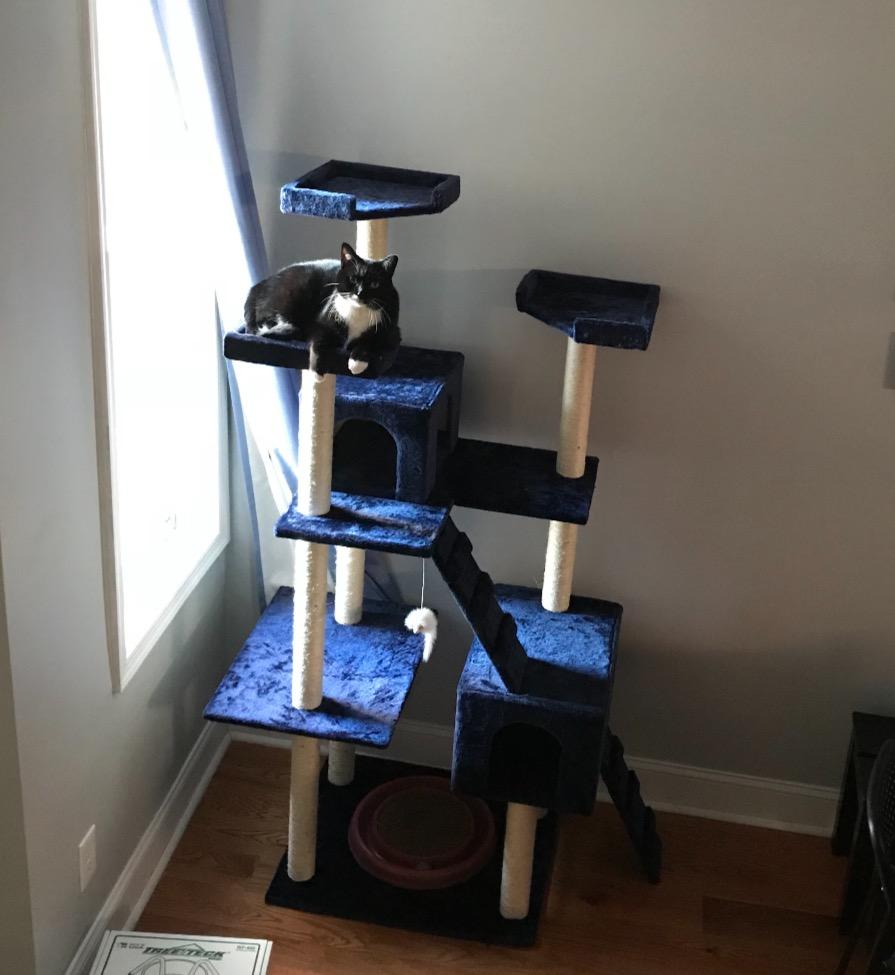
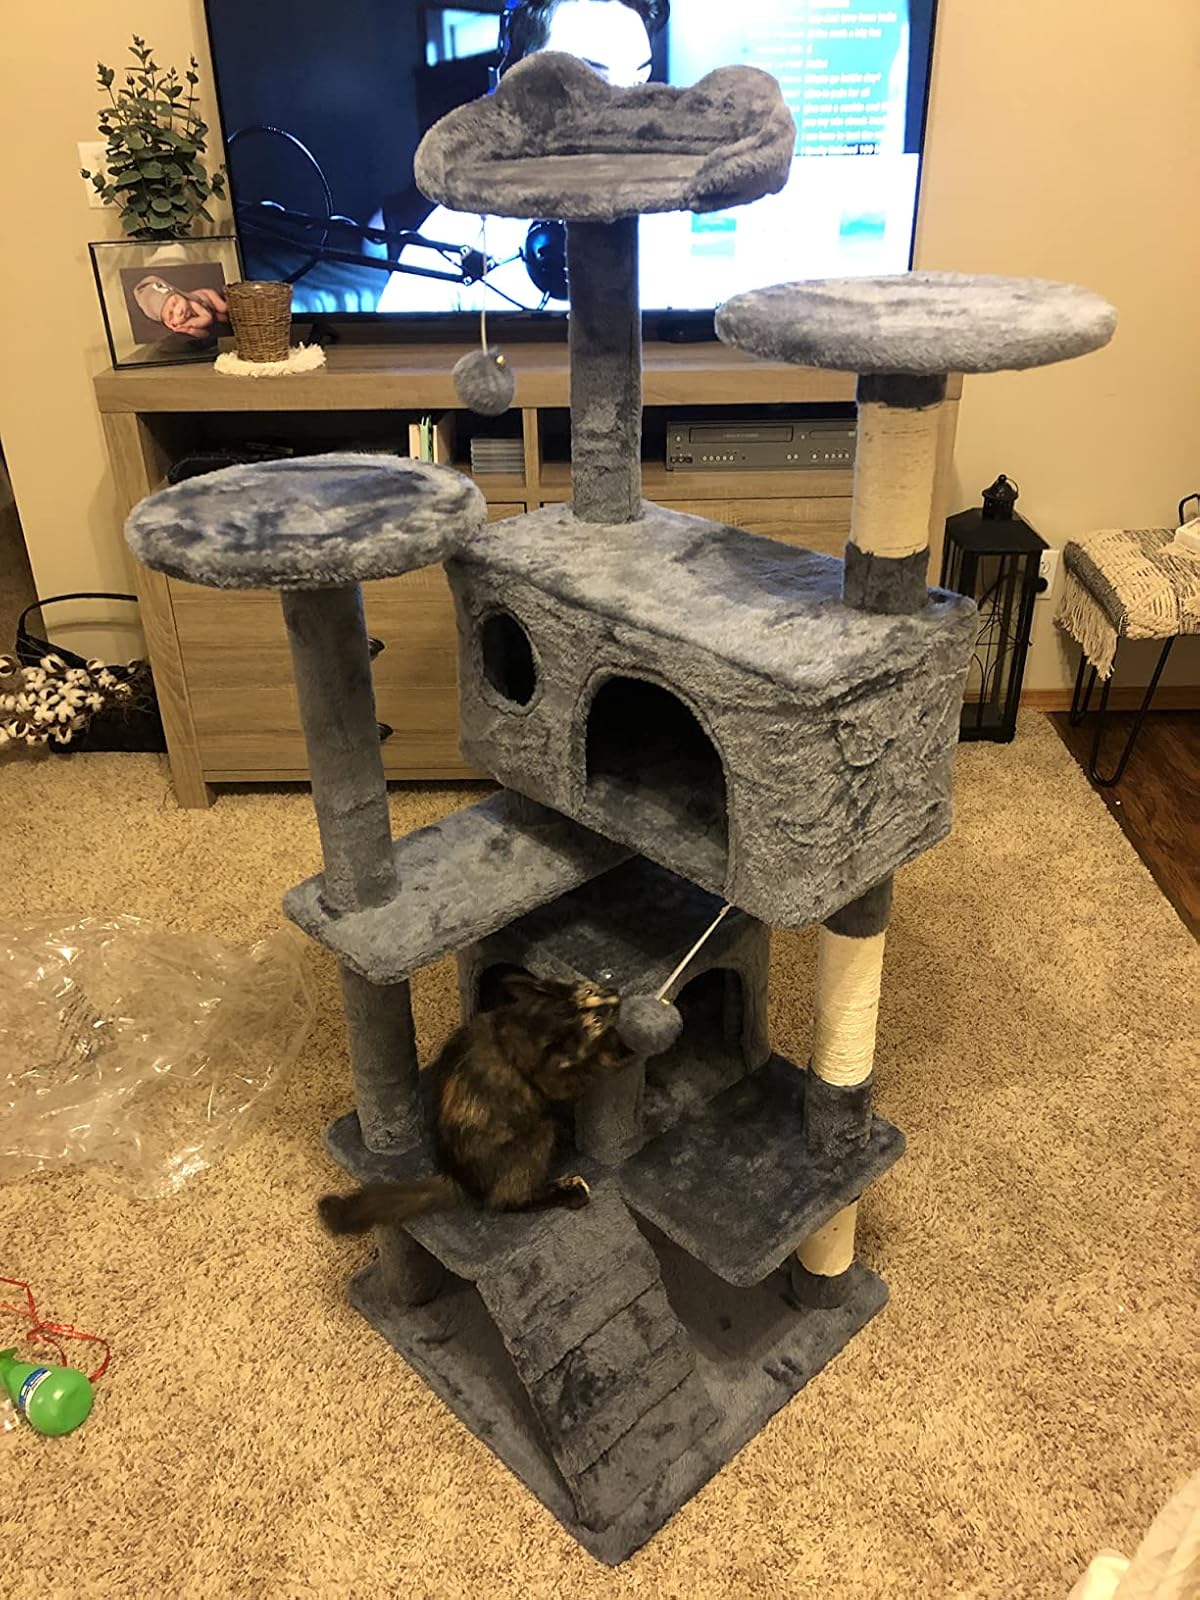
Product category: items_cat tree
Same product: no